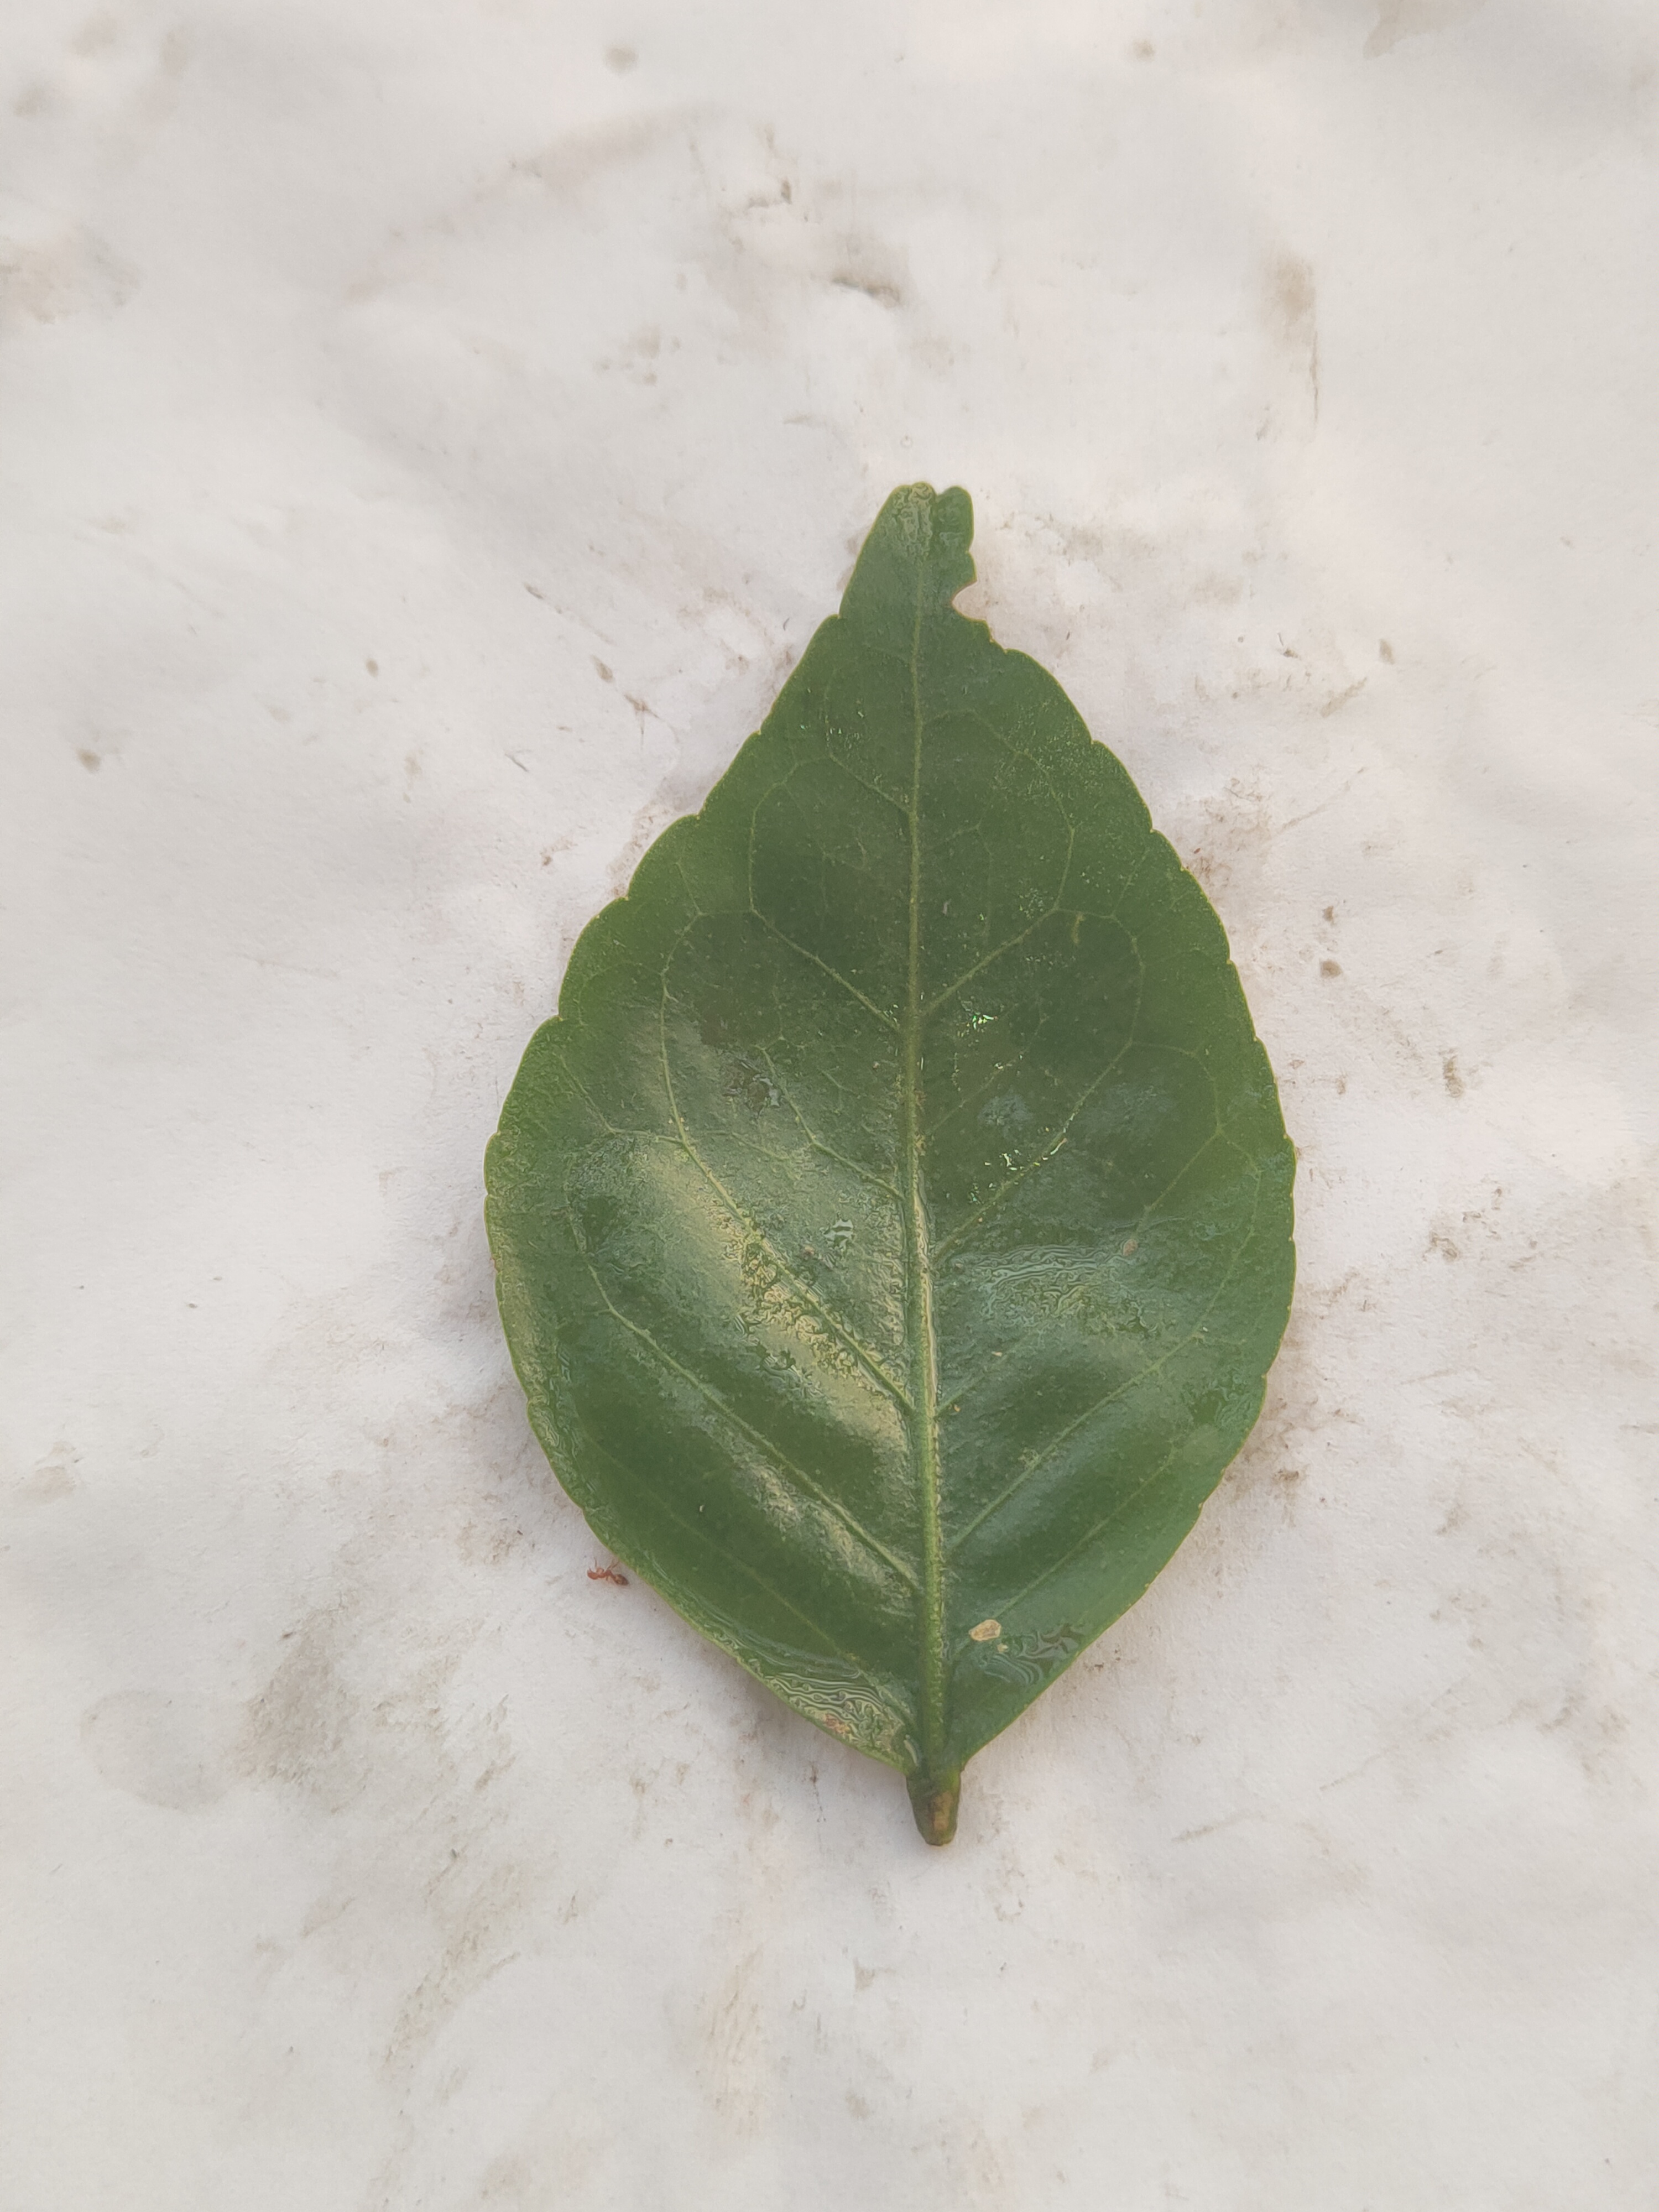
Leaf variety: Aegle marmelos